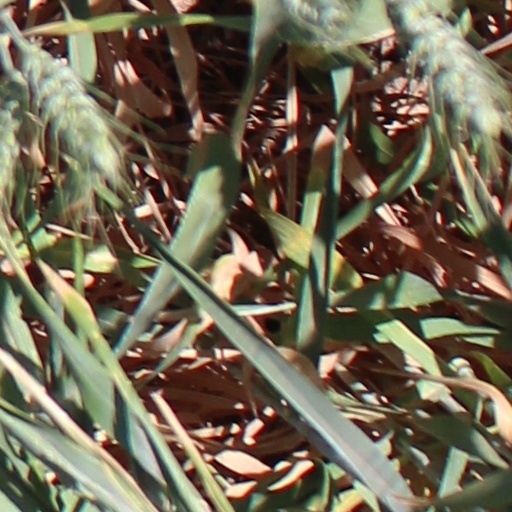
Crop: wheat